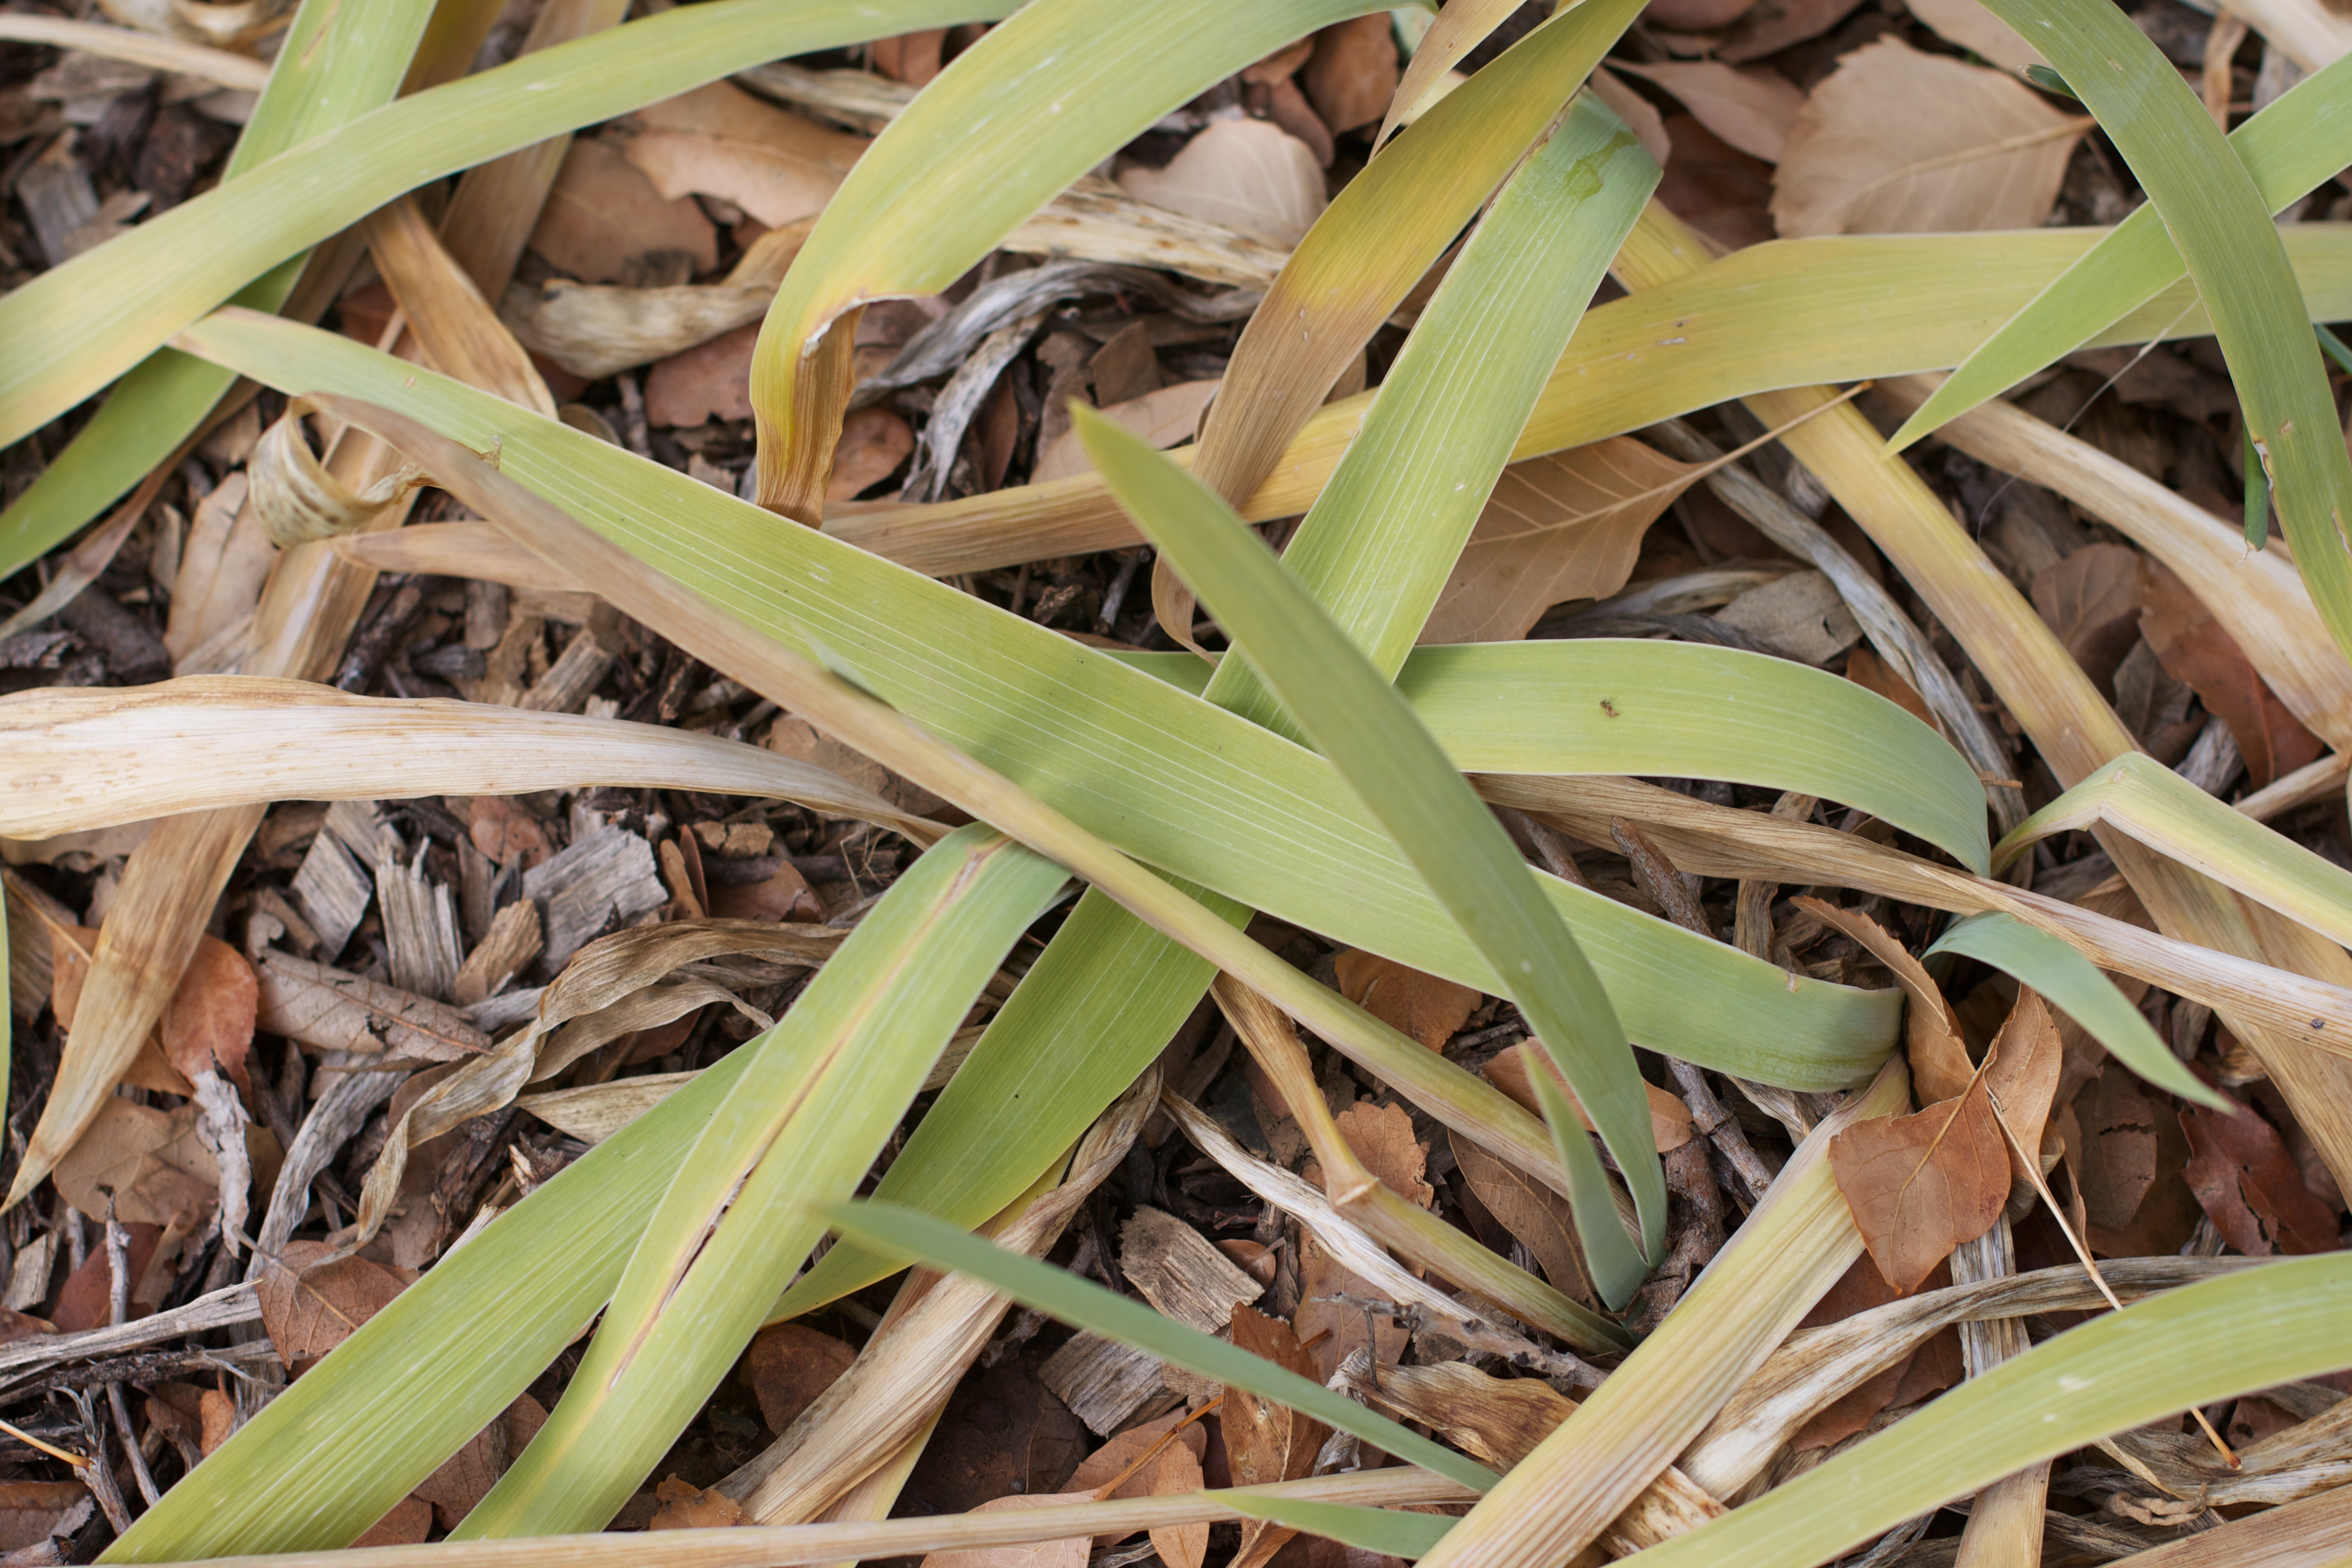
grass, plant, lawn, leaf, flower, botany, flora, flowering plant, grass family, plant stem, land plant, arecales